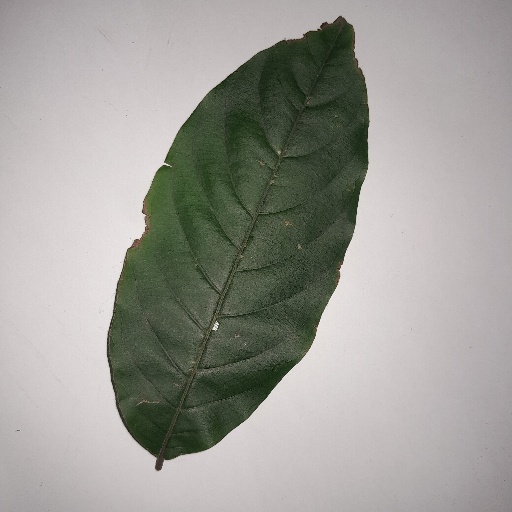
Species: HariTaki
Leaf condition: Shot Hole